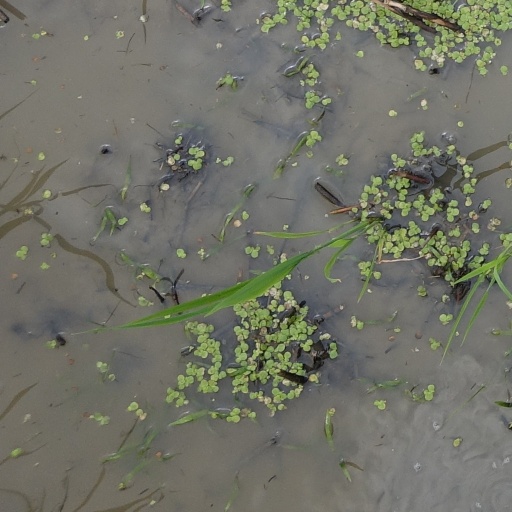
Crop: rice